Thierry Langer

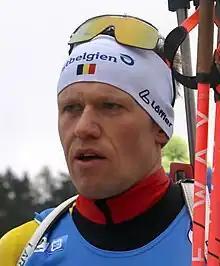
Thierry Langer in 2023

Thierry Langer (born 24 October 1991) is a Belgian cross-country skier and biathlete. He competed in the men's 15 kilometre freestyle at the 2018 Winter Olympics and competed at the 2022 Winter Olympics in the individual, sprint and men's relay competitions. He achieved a career best result in the World Cup with a 9th place in the 15 km short individual competition in Kontiolahti in the 2024-25 season.